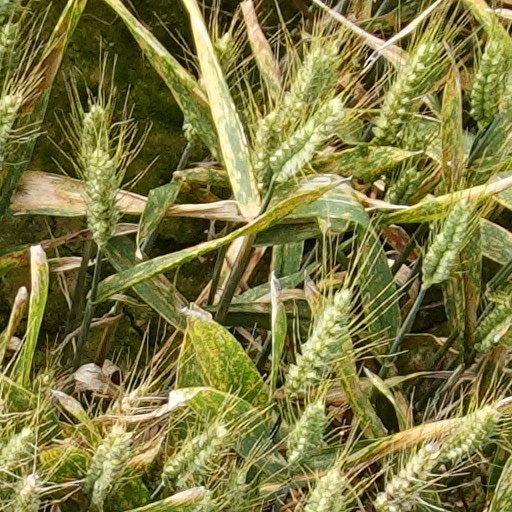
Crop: wheat